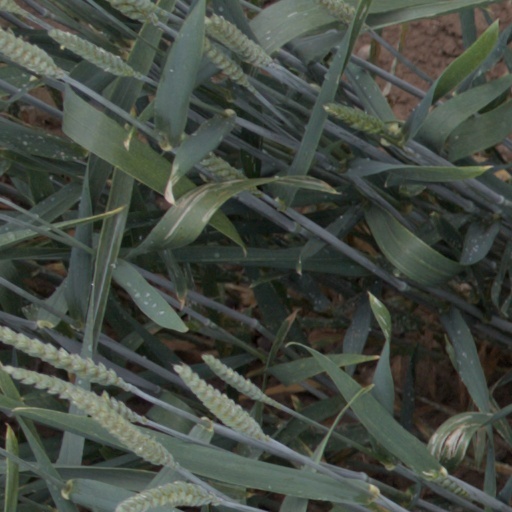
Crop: wheat